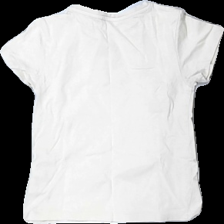
View: back
Type: T-shirt
Category: Children
Brand: H&M
Colors: Beige, Pink, Black
Material: 100% Cotton
Pattern: Metallic
Cut: Regular, C-collar
Size: 110
Season: All
Price range: 50-100
Recommended usage: Reuse
Description: T-shirt with print